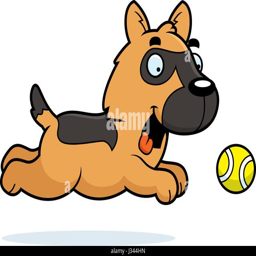
a cartoon illustration of a shepherd chasing a ball